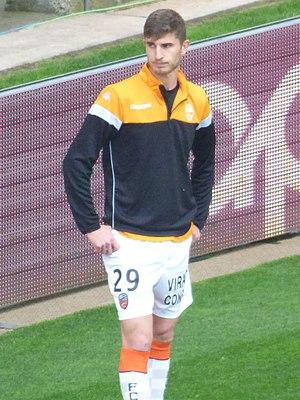
Pierre-Yves Hamel avant le match RC Lens / FC Lorient, comptant pour la 34ème journée du championnat de France de Ligue 2 de football 2018-2019, le 23 avril 2019, au Stade Bollaert-Delelis.
La saison 2019-2020 du FC Lorient est la 26ᵉ saison du club en Ligue 2, la 3ᵉ consécutive. Elle voit le club s'engager dans trois compétitions que sont la Ligue 2, la Coupe de France, et la Coupe de la Ligue. Elle est marquée par la suspension puis l'arrêt du championnat de Ligue 2 à compter du 13 mars 2020 en raison de la pandémie de Covid-19 qui sévit en France et dans le monde.
Pierre-Yves Hamel, né le 3 février 1994 à Brest, est un footballeur français. Il évolue au poste d'attaquant au FC Lorient.